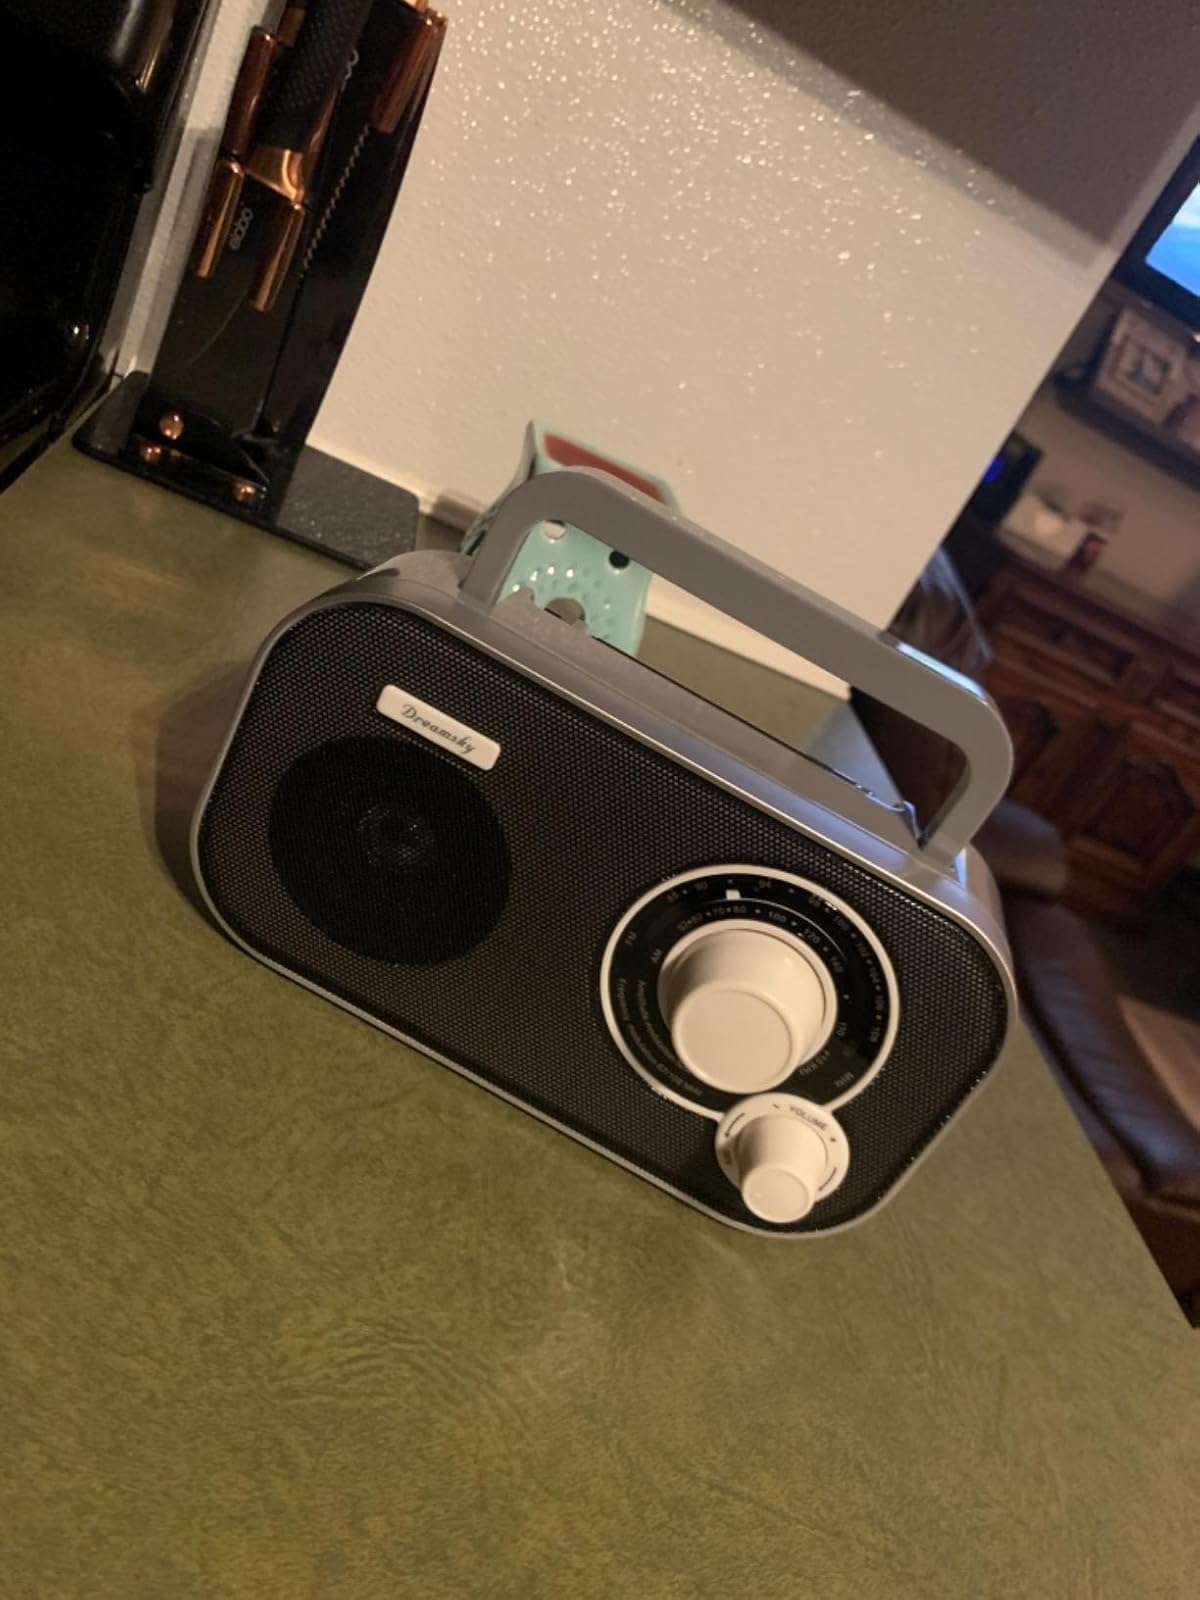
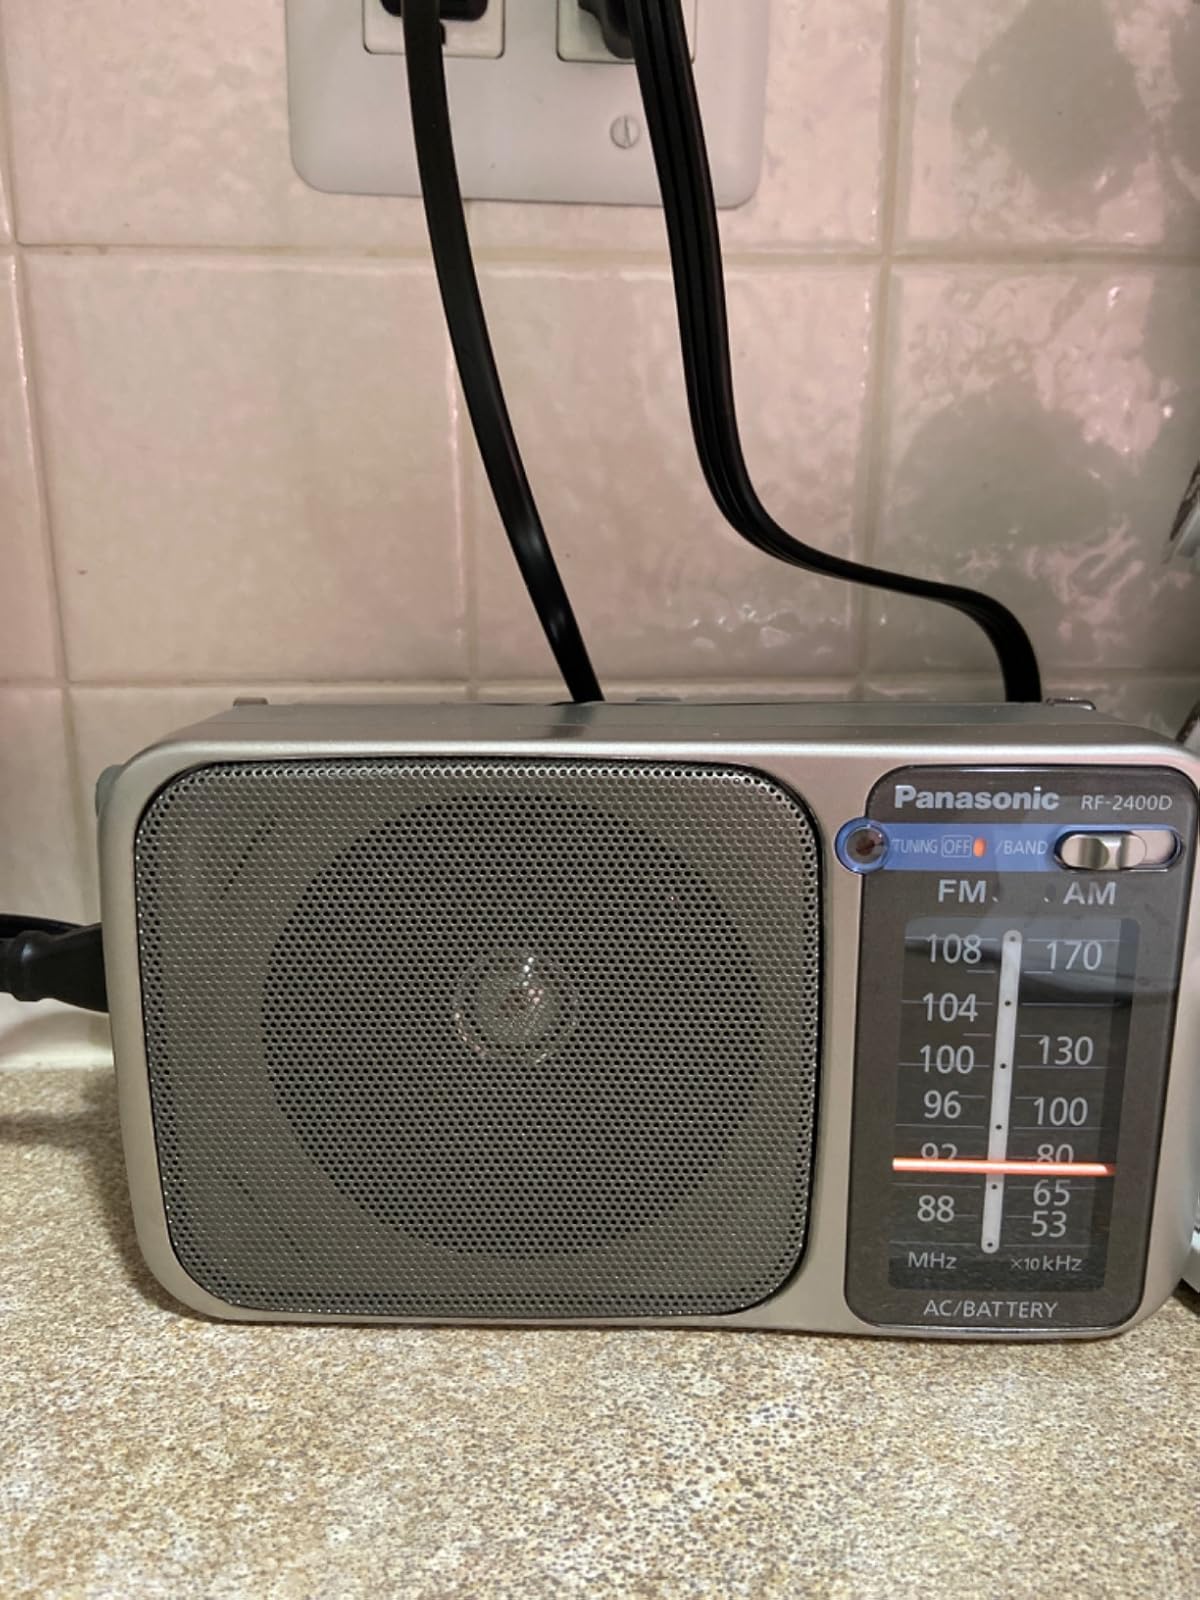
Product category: radio
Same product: no